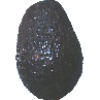
Label: avocado